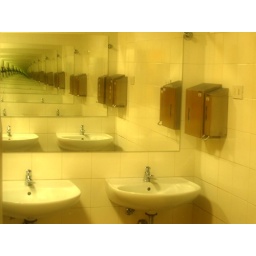
a mirror effect... in the bathroom of MesseBozen 16.03.07 &amp;quot;Arredo08&amp;quot;